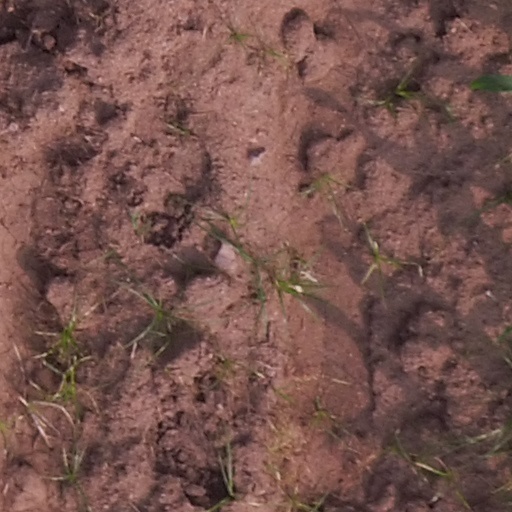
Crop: maize; corn